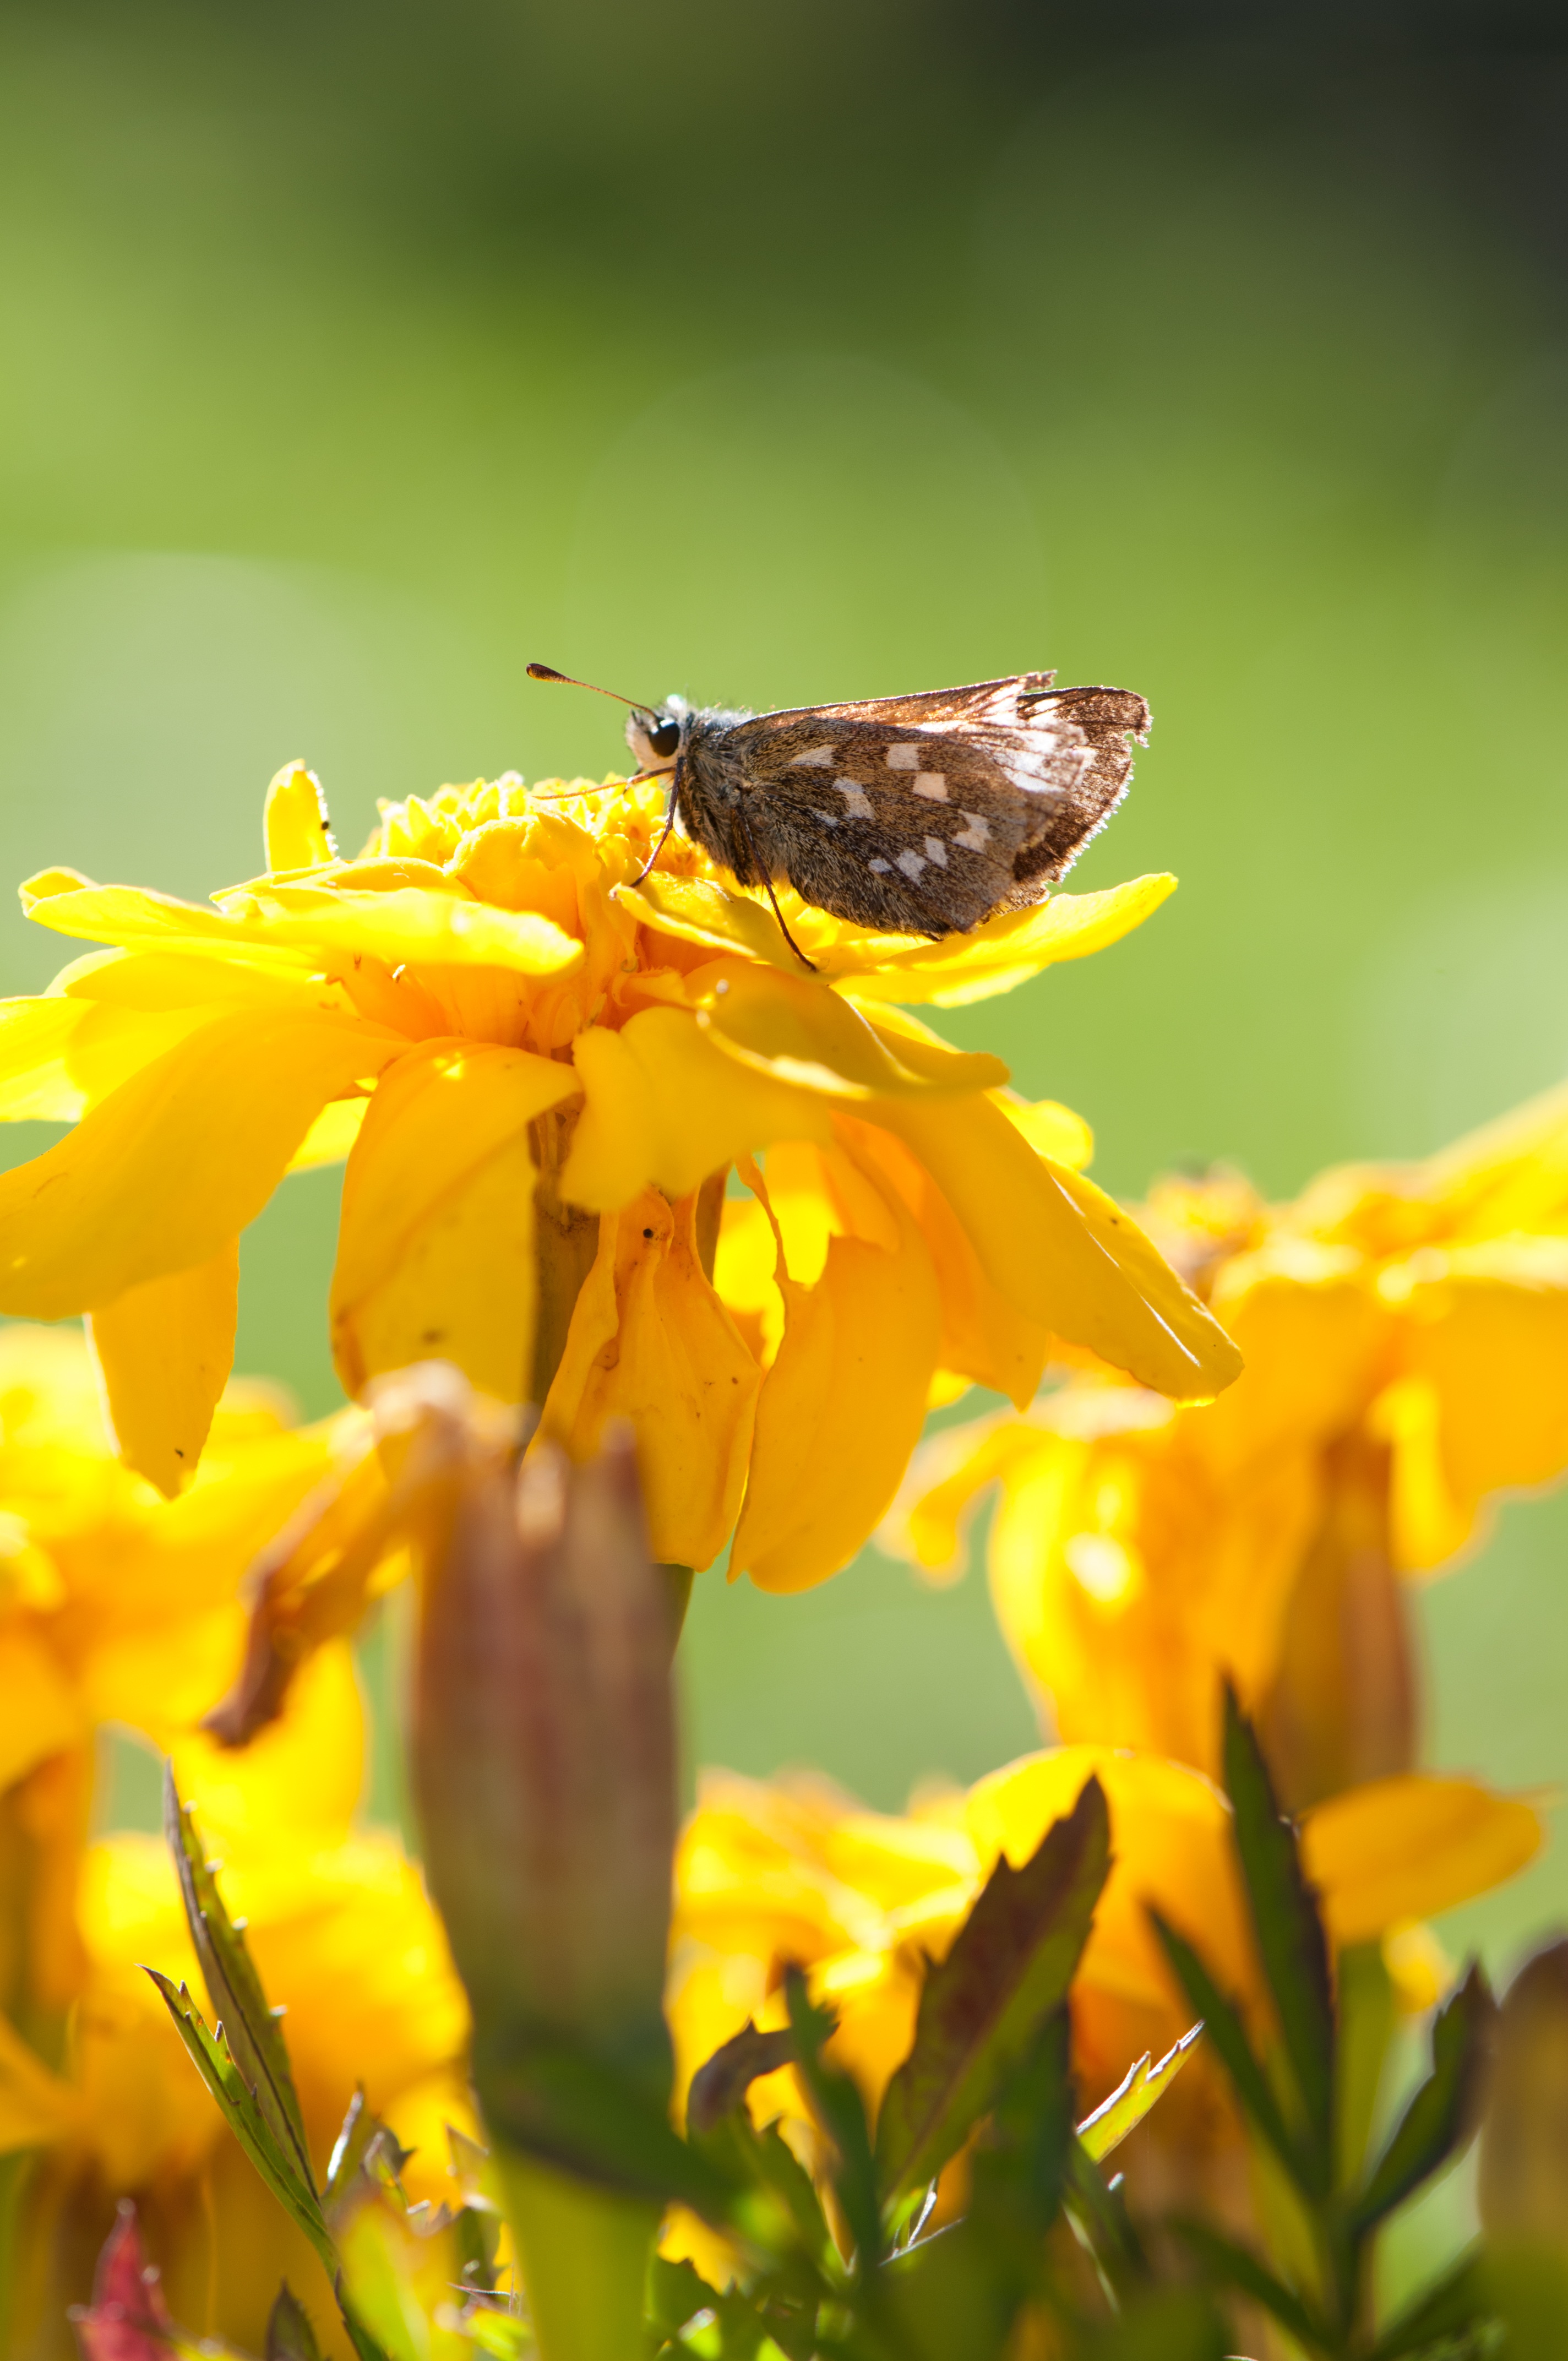
nature, plant, photography, meadow, sunlight, leaf, flower, petal, summer, pollen, insect, macro, botany, butterfly, yellow, garden, flora, fauna, invertebrate, wildflower, close up, nectar, forage, macro photography, pollinator, moths and butterflies